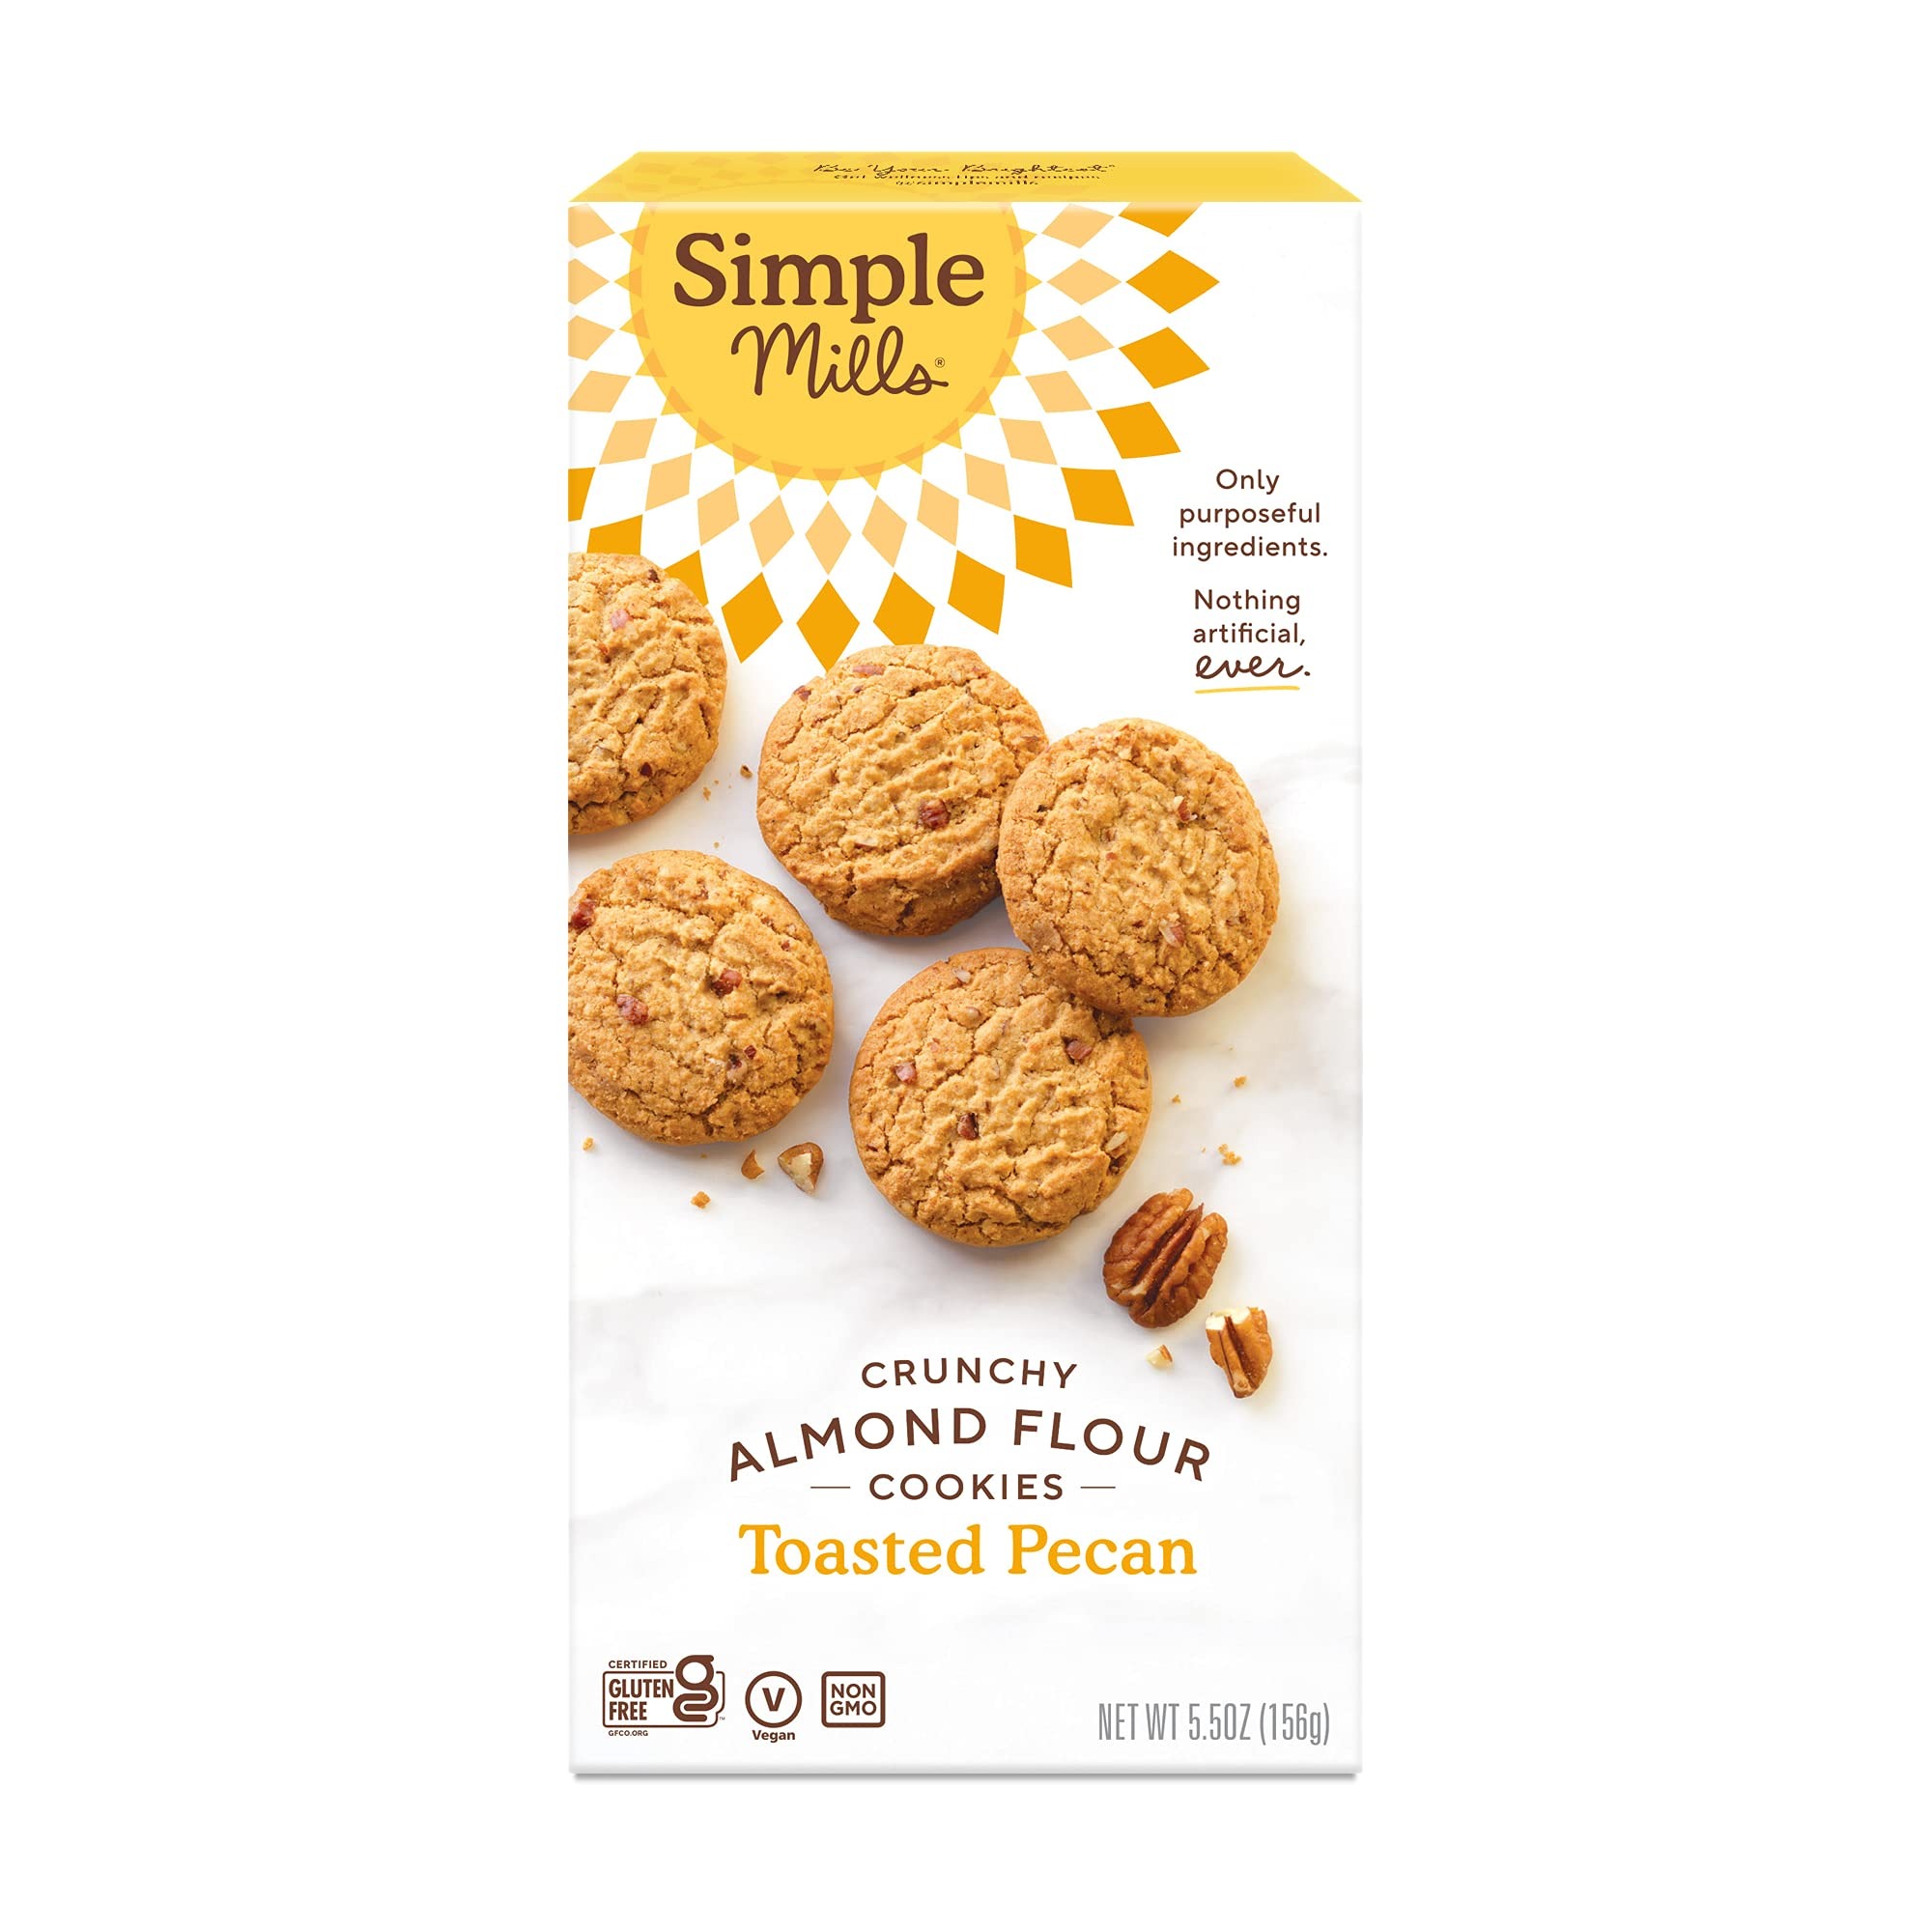
Item Name: Simple Mills Almond Flour Crunchy Cookies, Toasted Pecan - Gluten Free, Vegan, Healthy Snacks, Made with Organic Coconut Oil, 5.5 Ounce (Pack of 1)
Bullet Point 1: Receive 1 box of Simple Mills Toasted Pecan Almond Flour Cookies. Not your average cookie. Our perfect Toasted Pecan cookies let you indulge in a cookie craving that does more for you, thanks to our ingredients
Bullet Point 2: Take a look at our nutritious cookie ingredients. Nutrient dense, purposeful ingredient list for these delicious snacks from Simple Mills.
Bullet Point 3: See our reviews on your iPhone, iPad, Android, or laptop by scrolling down to see how other consumers rate our delicous taste!
Bullet Point 4: Nothing artificial, ever. Shelf stable snack that is perfect for stocking up the pantry and great way to gain energy and boost productivity
Bullet Point 5: Made With Simple Ingredients, Certified Gluten free, Non-GMO, Grain Free, Corn Free, Paleo Friendly, Plant Based
Value: 5.5
Unit: Ounce

Price: 5.44